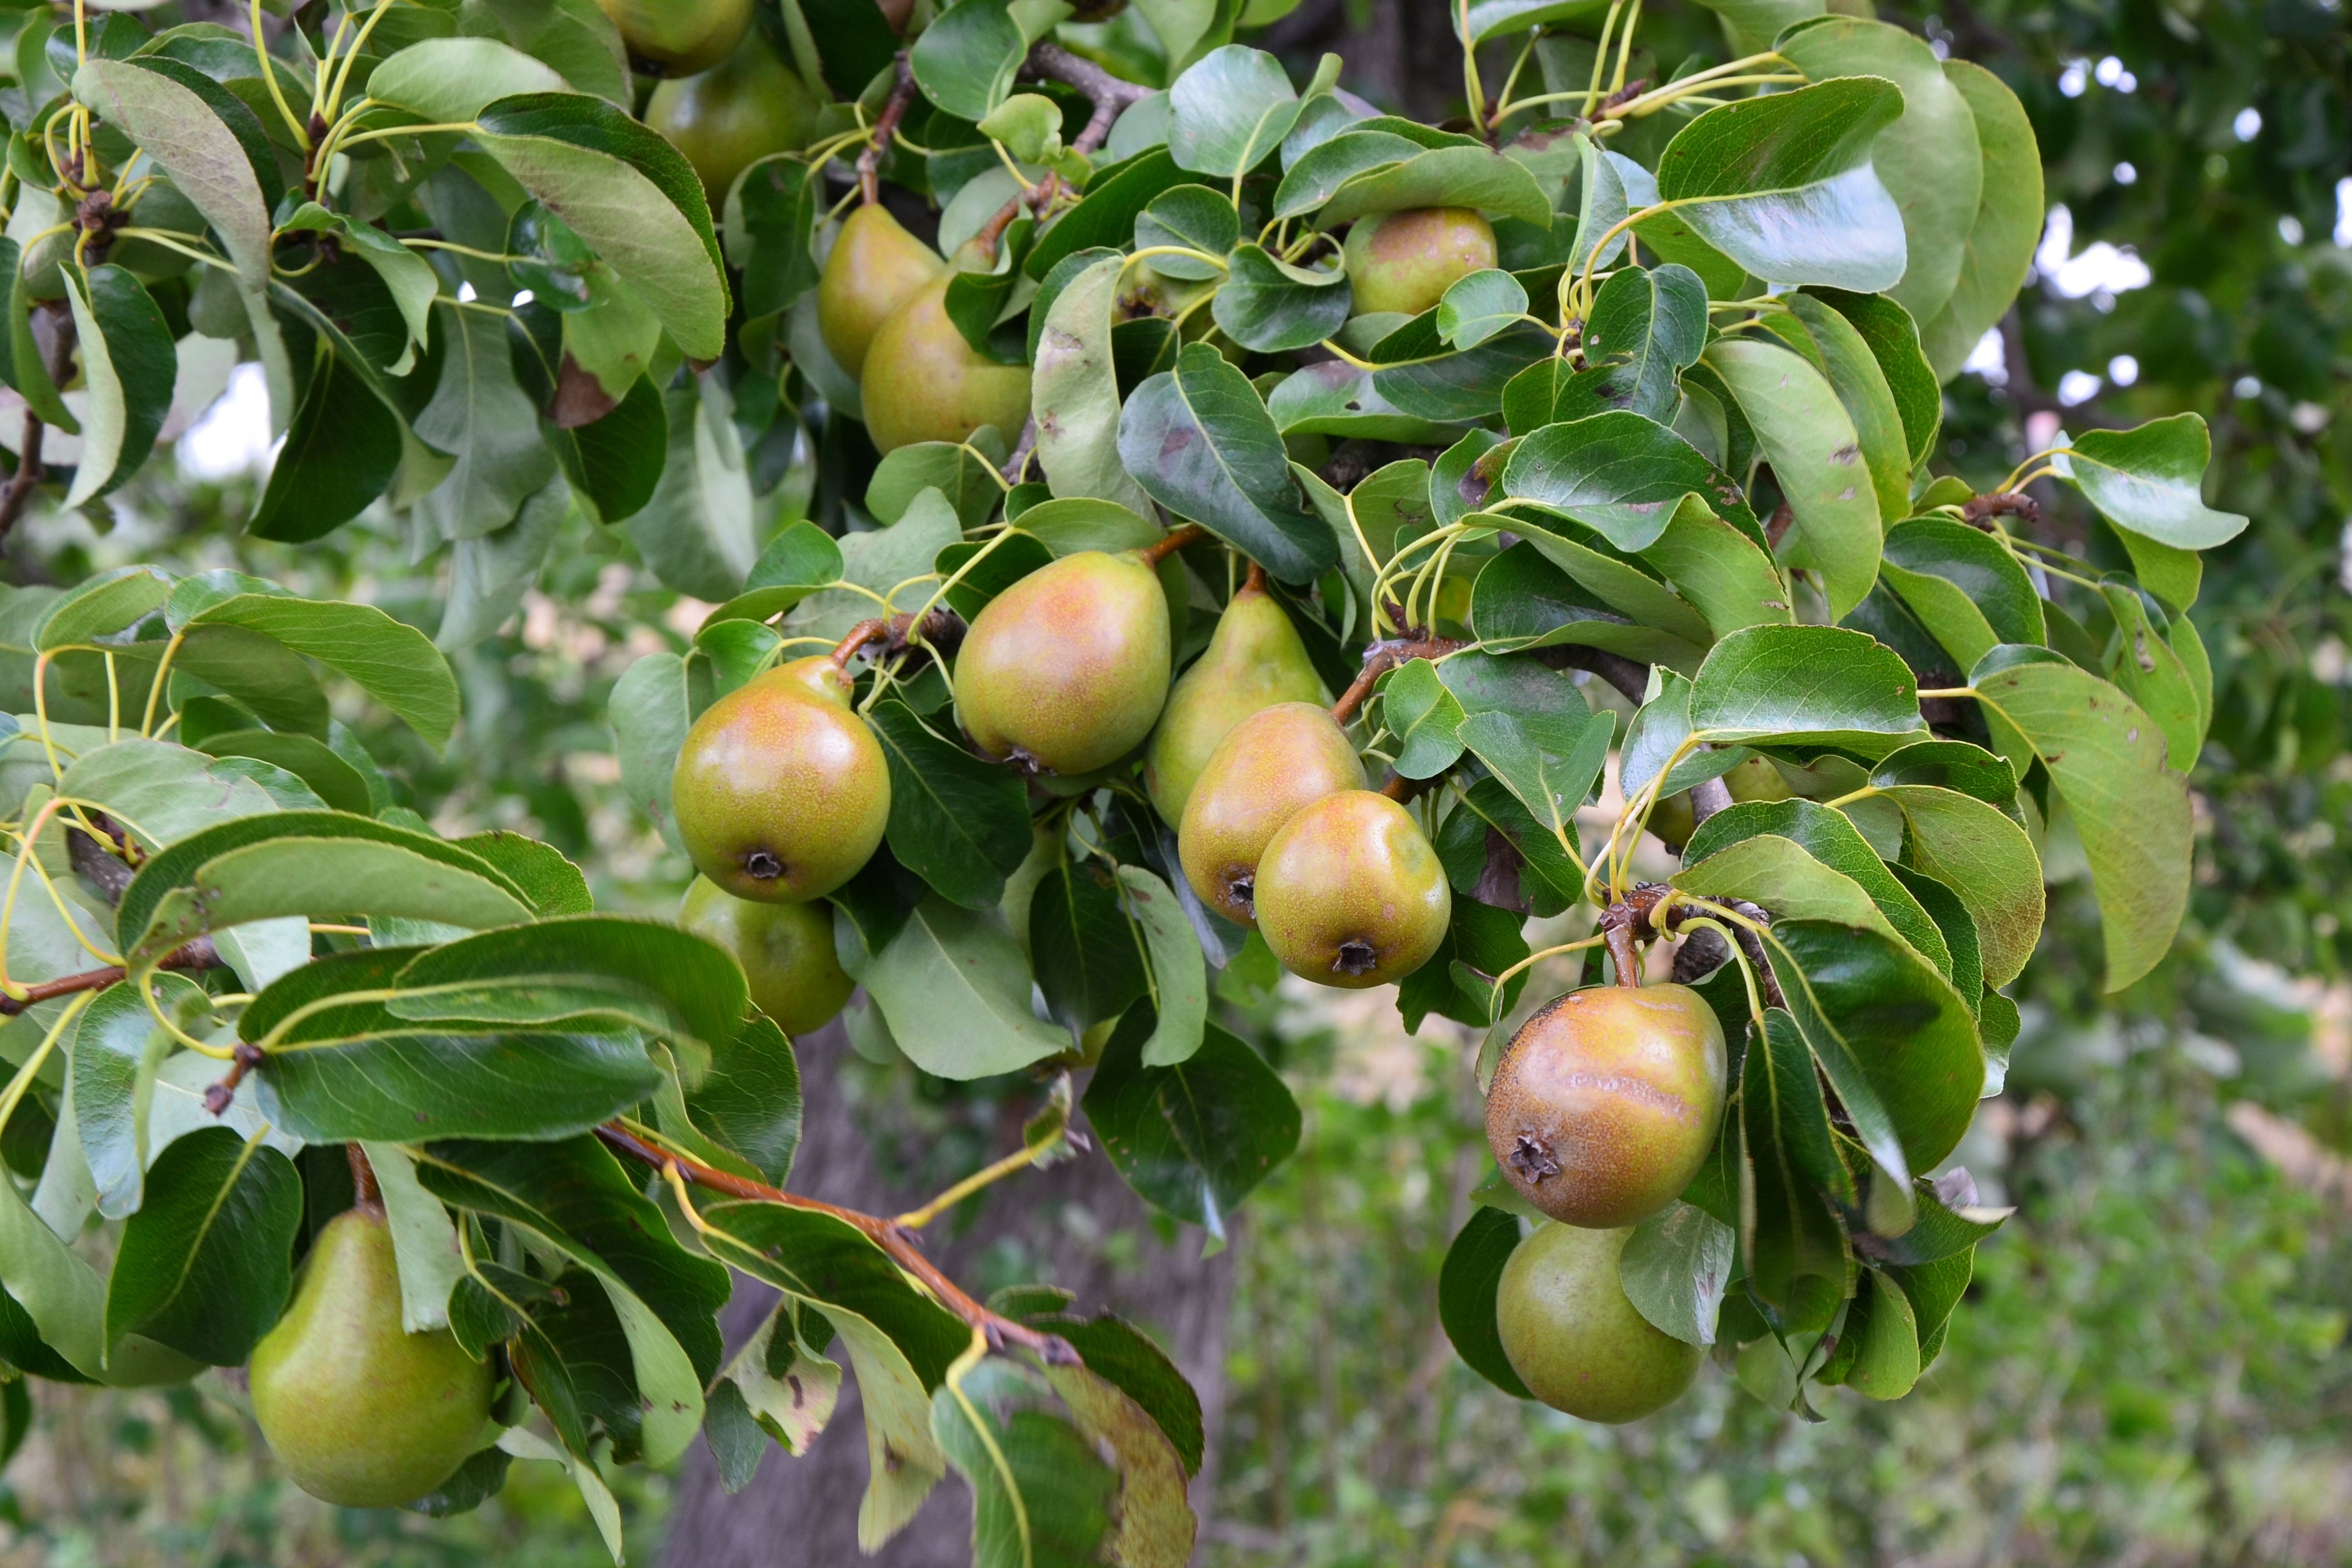
tree, branch, plant, fruit, flower, orchard, summer, food, produce, evergreen, pear, pears, fruits, flowering plant, acerola, malpighia, bitter orange, land plant, hardy kiwi, calamondin, common persimmon